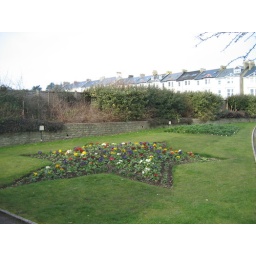
Star flower bed near Jubilee Tower